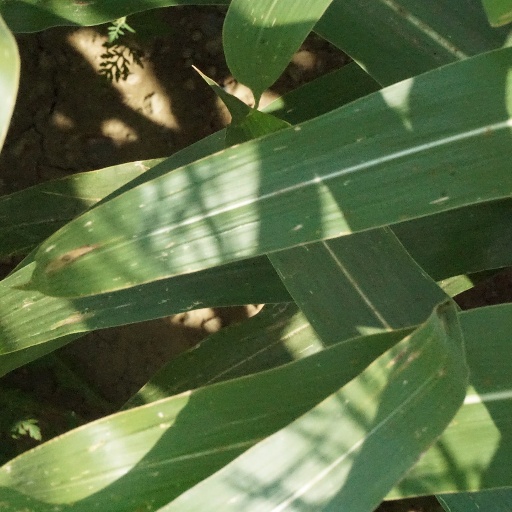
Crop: maize; corn